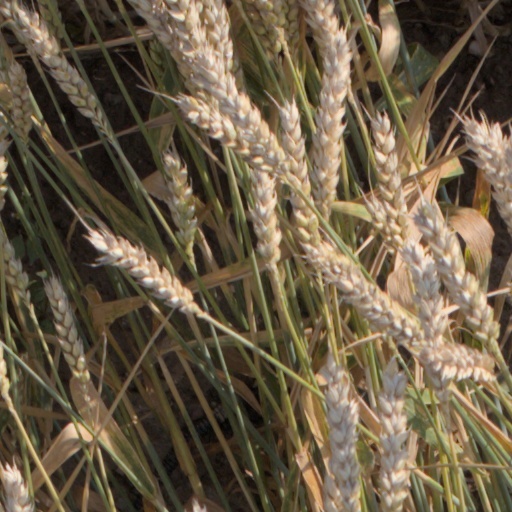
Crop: wheat